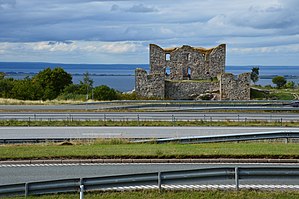
Brahehus
Brahehus.
Brahehus er tidligere residens for den svenske adelsfamilie Brahe. Byggeriet blev påbegyndt af Per Brahe den yngre i 1637, men færdiggjordes først i midten af 1650'erne.